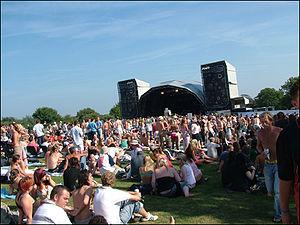
Le festival Jersey Live est un festival musical organisé chaque année, depuis 2004, par la Société royale agricole et horticole de Jersey dans la paroisse de La Trinité sur l'île Anglo-Normande de Jersey.